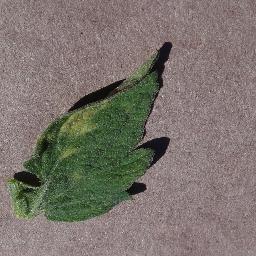
Label: Tomato___Leaf_Mold